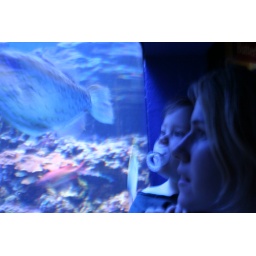
blue fish swims by